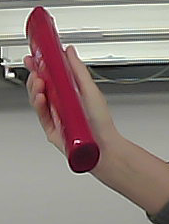
Product: loreal_shampoo